Gov. Samuel Huntington House

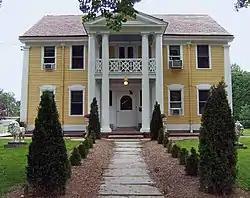
Gov. Samuel Huntington House

The Gov. Samuel Huntington House is a historic house at 34 East Town Street in Norwich, Connecticut. The house was built in 1783 by Samuel Huntington (1731–96), a signer of the United States Declaration of Independence and a Governor of Connecticut. It was listed on the National Register of Historic Places on October 6, 1970, and is a contributing property to the Norwichtown Historic District.